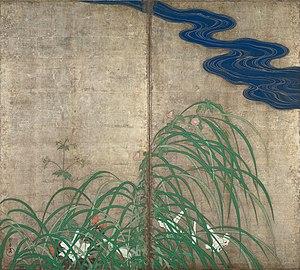
Les byōbu sont des paravents japonais faits de plusieurs volets articulés, en général par paire. Ils portent habituellement une ou plusieurs peintures et, quoique rarement, un texte en dialogue avec la peinture, mais plus généralement la signature et/ou le sceau de l'artiste. Le cadre, le chant et le dos sont recouverts de tissus à motifs décoratifs.
Sakai Hōitsu, de son vrai nom Sakai Tadamoto, né en 1761 à Tōkyō et mort en 1829 est un peintre japonais de l'école Rimpa.